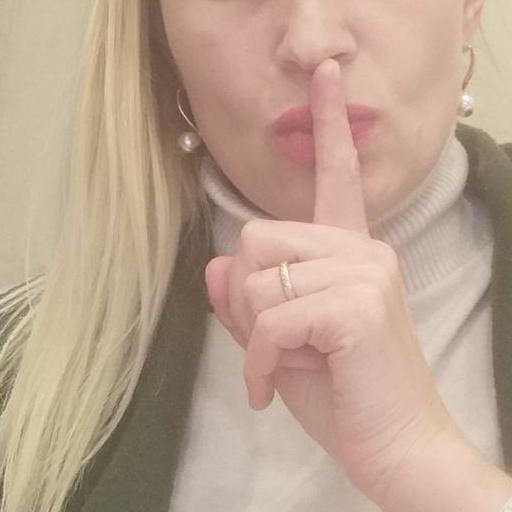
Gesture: mute